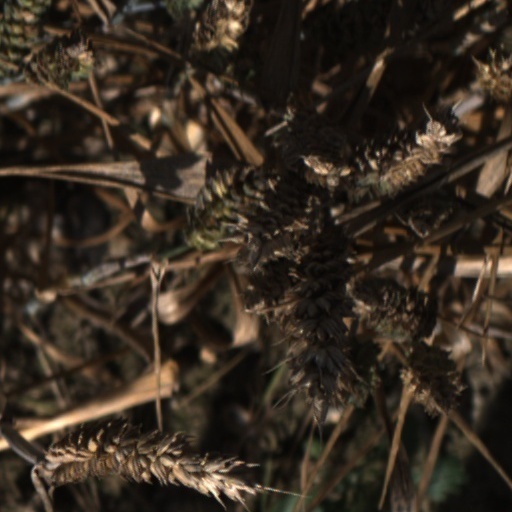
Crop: wheat